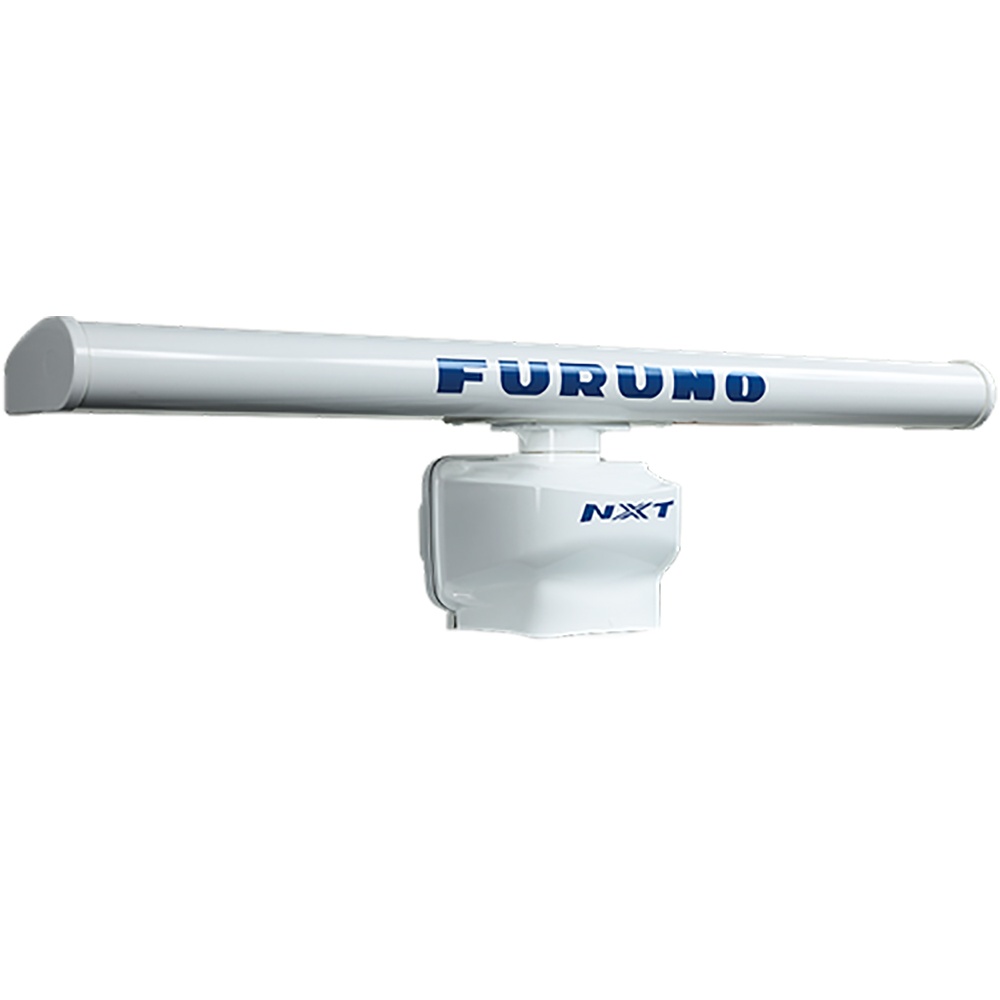
Furuno DRS12ANXT/6 Radar Pedestal 6' Array - 15M Cable - DRS12ANXT/6
DRS12ANXT/6 Radar Pedestal 4' Array - 15M Cable The high-power NXT solid-state Radar options for NavNet TZtouch2 and TZtouch3. These radar options pack serious power and include several Furuno exclusive features: Target Analyzer™ highlights targets in red or green to indicate potential danger, Fast Target Tracking™ displays target vectors in mere seconds, ARPA displays and tracks up to 100 targets in a single sweep, Bird Mode automatically adjusts gain and sea settings to help you find those feathered friends, and Rain Mode turns storm cells blue so you can easily navigate around the weather. Works with NavNet TZtouch2/Tztouch3 MFDs. The high-power DRS12A-NXT and DRS25A-NXT are 100W and 200W respectively. Features: High-power 100W (DRS12A-NXT) or 200W (DRS25A-NXT) Solid State Radars for NavNet Tztouch2 and Tztouch3 Utilize 3.5-foot, 4-foot, or 6-foot Open Array antennas Target Analyzer™ shows dangerous targets approaching your boat by automatically changing their color to red Fast Target Tracking™ displays a targets speed and course vector in only seconds after acquiring Bird mode works automatically adjusting the gain & sea settings for optimal visibility Rain Mode isolates rain cells, so that you can clearly see your targets Exceptional short-range detection Furuno DRS Radars are available in bundled kits that include the DRS Radar, Antenna, and signal cable. Models ending in /3 include the XN10A/3 antenna. Models ending in /4 include the XN12A/4 antenna. Models ending in /6 include the XN13A/6 antenna. Manufacturer : Furuno Manufacturer Part No : DRS12ANXT/6
Brand: Furuno
Category: Electronics > Marine Electronics > Marine Radar